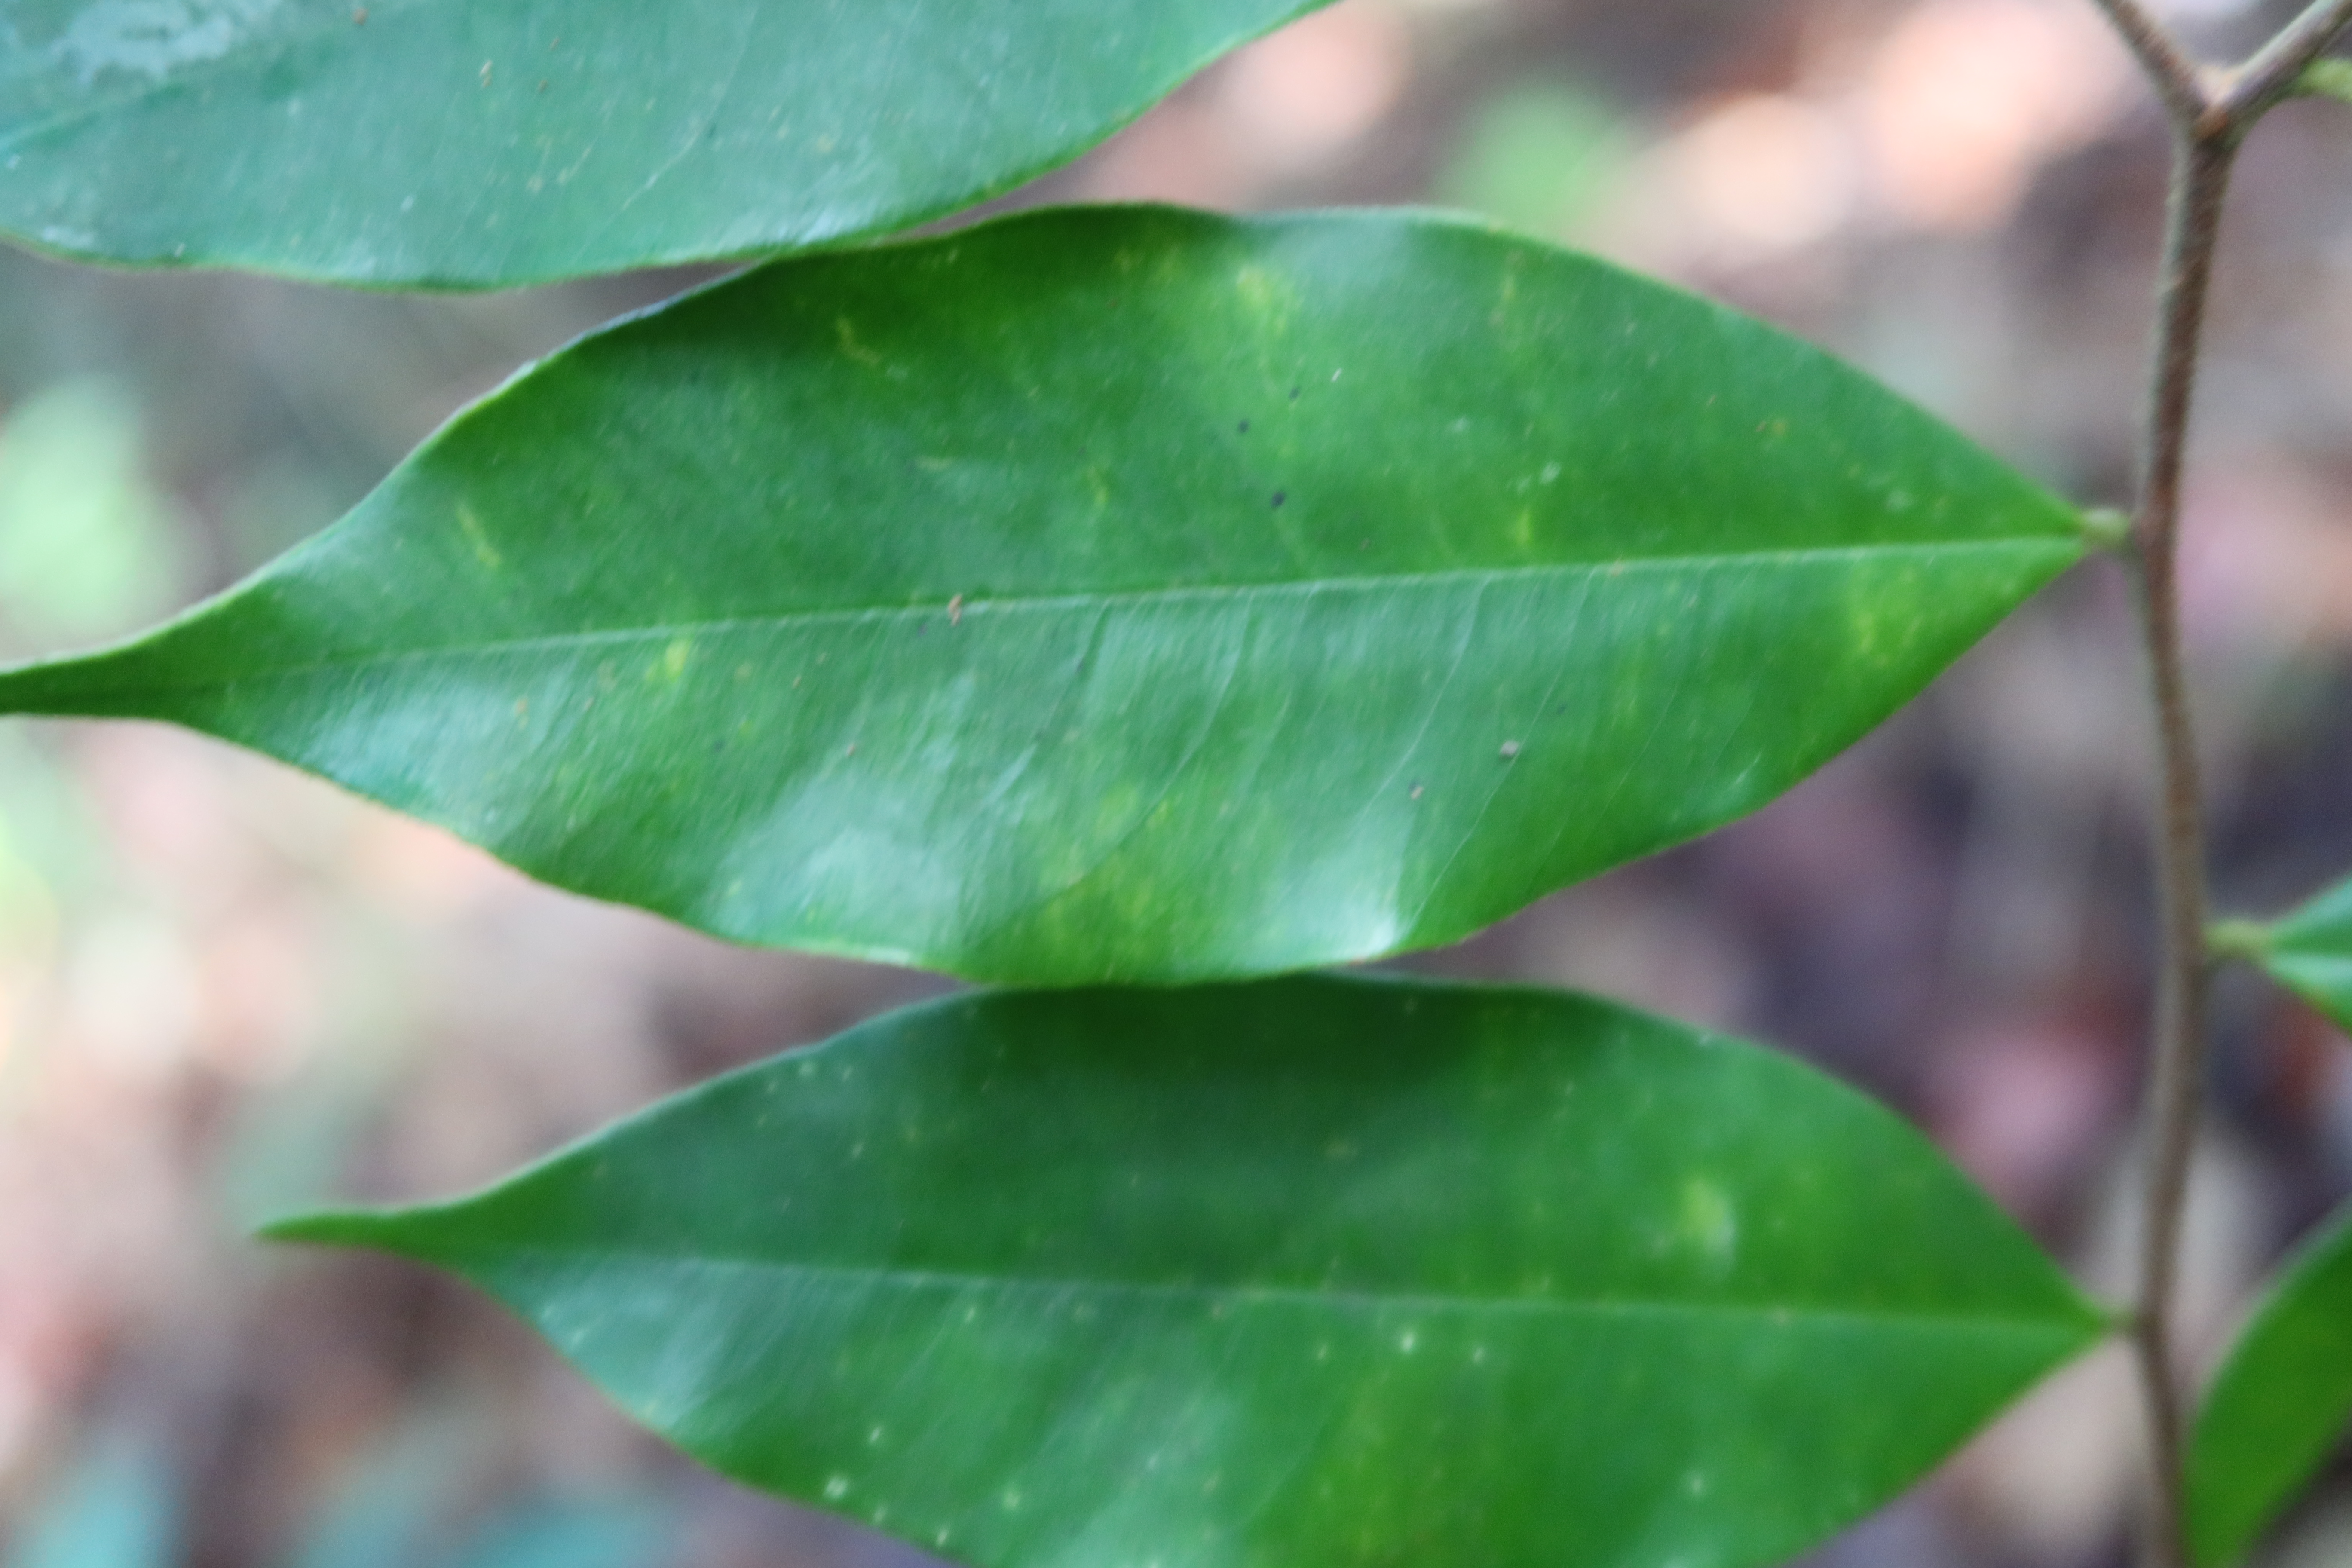
Label: Black spots